Docklands Stadium

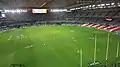

Docklands Stadium, known by naming rights sponsorship as Marvel Stadium, is a multi-purpose sports and entertainment stadium in the suburb of Docklands in Melbourne, Victoria, Australia. Construction started in October 1997 and was completed in 2000 at a cost of A$460 million ($930 million in 2023 terms). The stadium features a retractable roof and the ground level seating can be converted from oval to rectangular configuration.